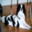
Label: dog